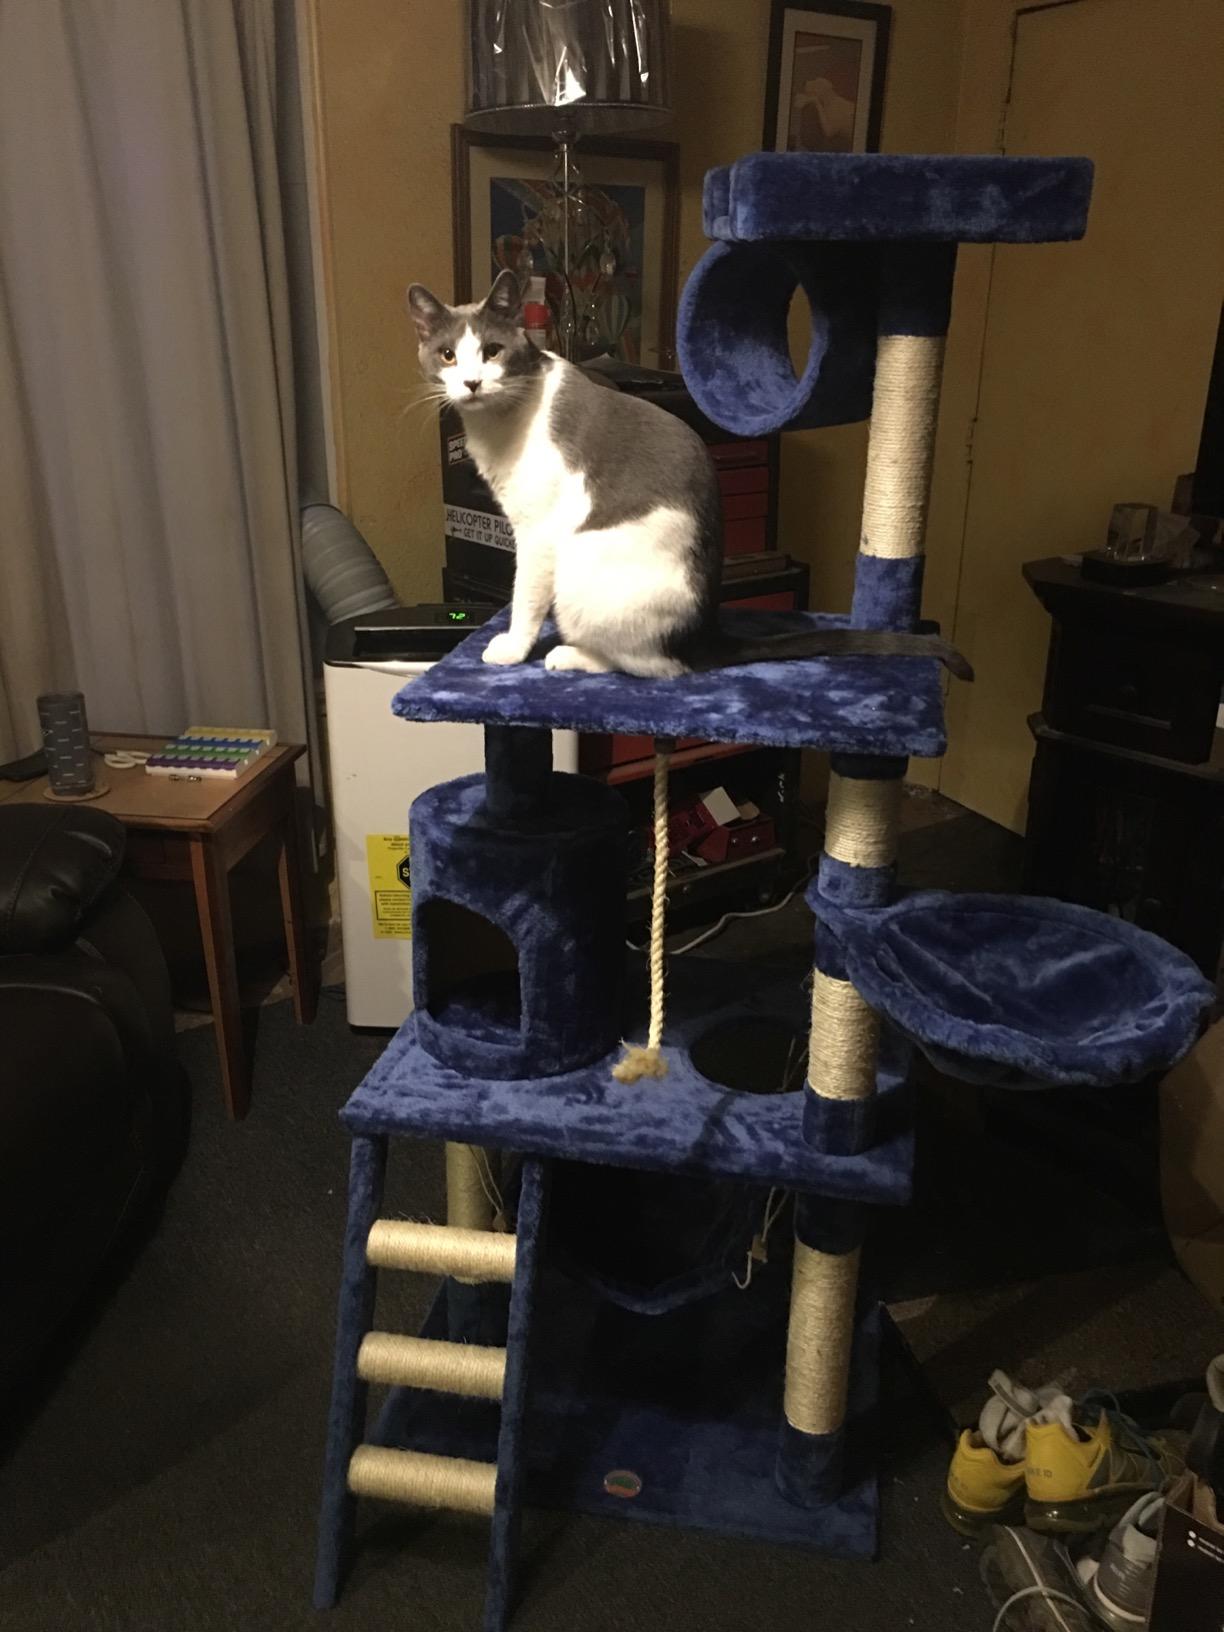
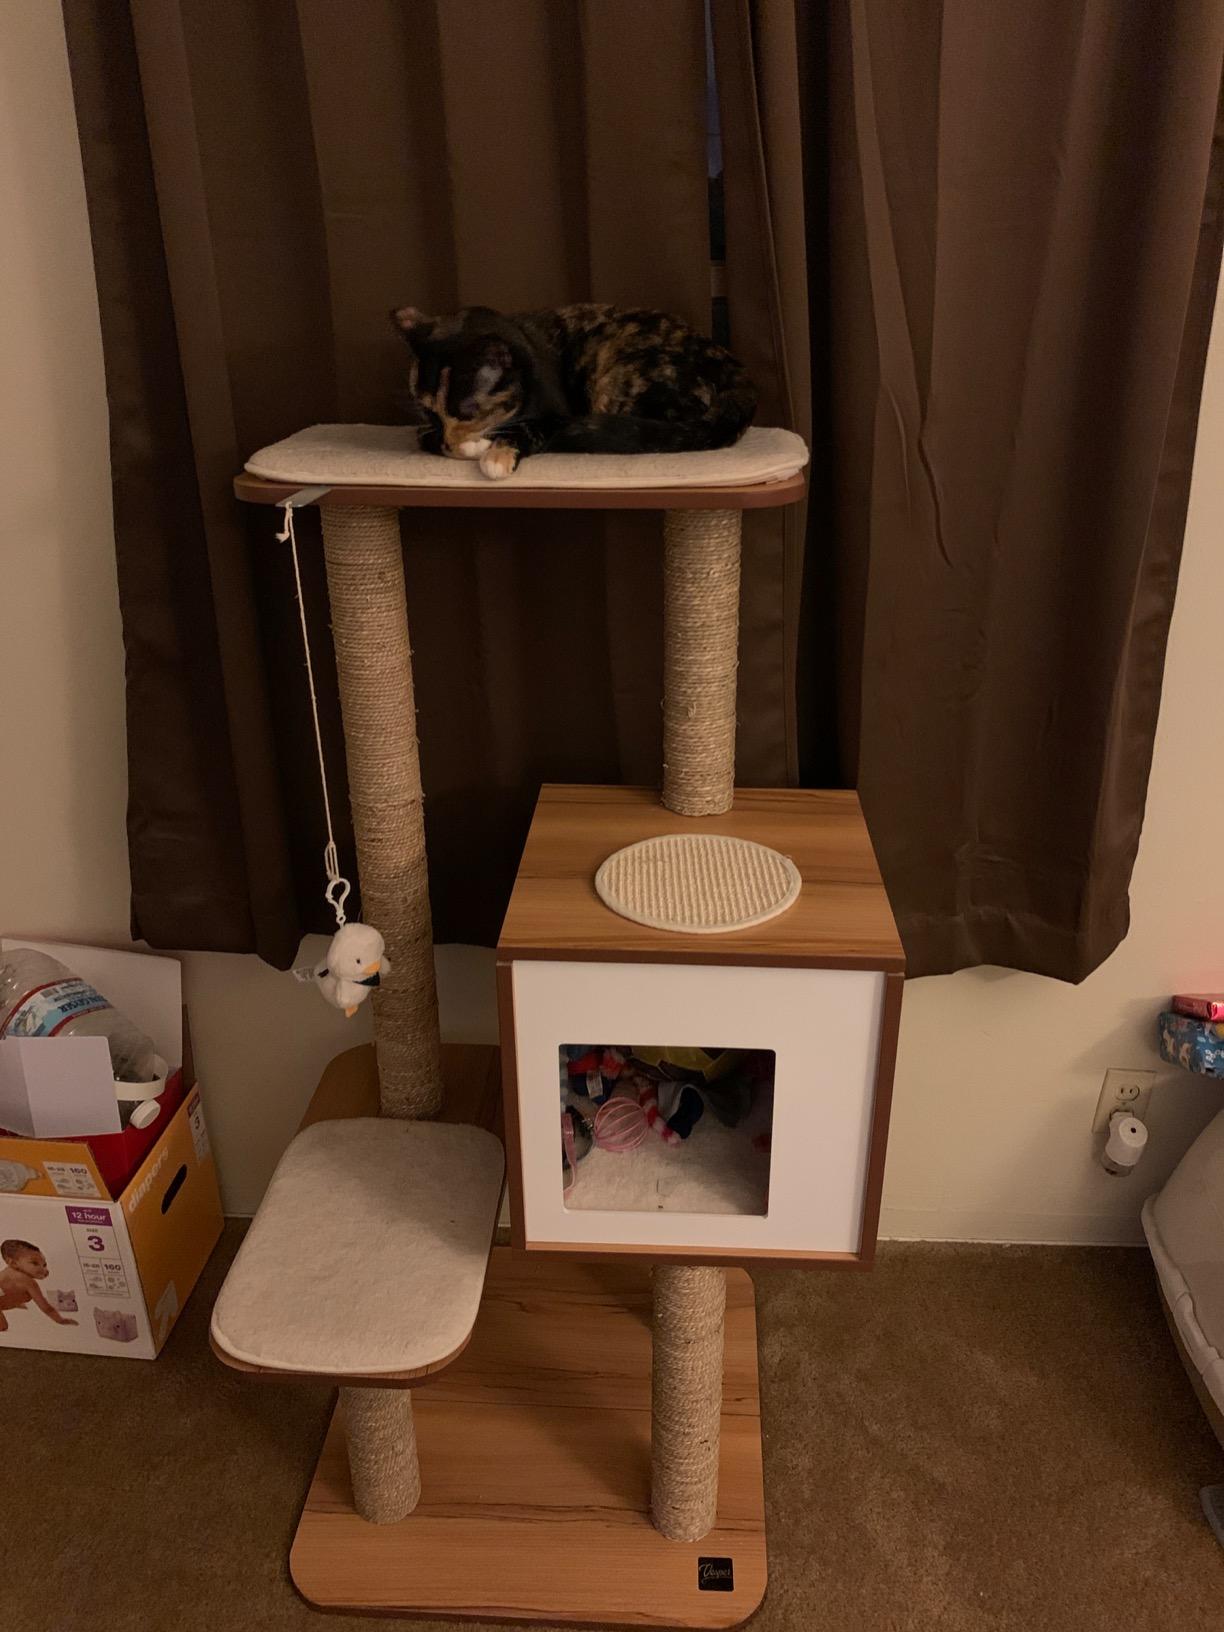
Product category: items_cat tree
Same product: no